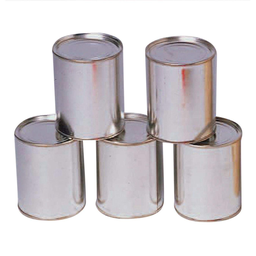
Label: metal